To Godwin

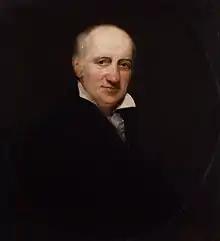
William Godwin by Henry William Pickersgill

"To Godwin" or "To William Godwin" was written by Samuel Taylor Coleridge and published in the 10 January 1795 "Morning Chronicle" as part of the "Sonnets on Eminent Characters" series. William Godwin was admired by Coleridge for his political beliefs. However, Coleridge did not support Godwin's atheistic views, which caused tension between the two. Although the poem praises Godwin, it invokes an argument that the two shared over theological matters. After the poem was written, the relationship between Coleridge and Godwin cooled and the poem was not reprinted.